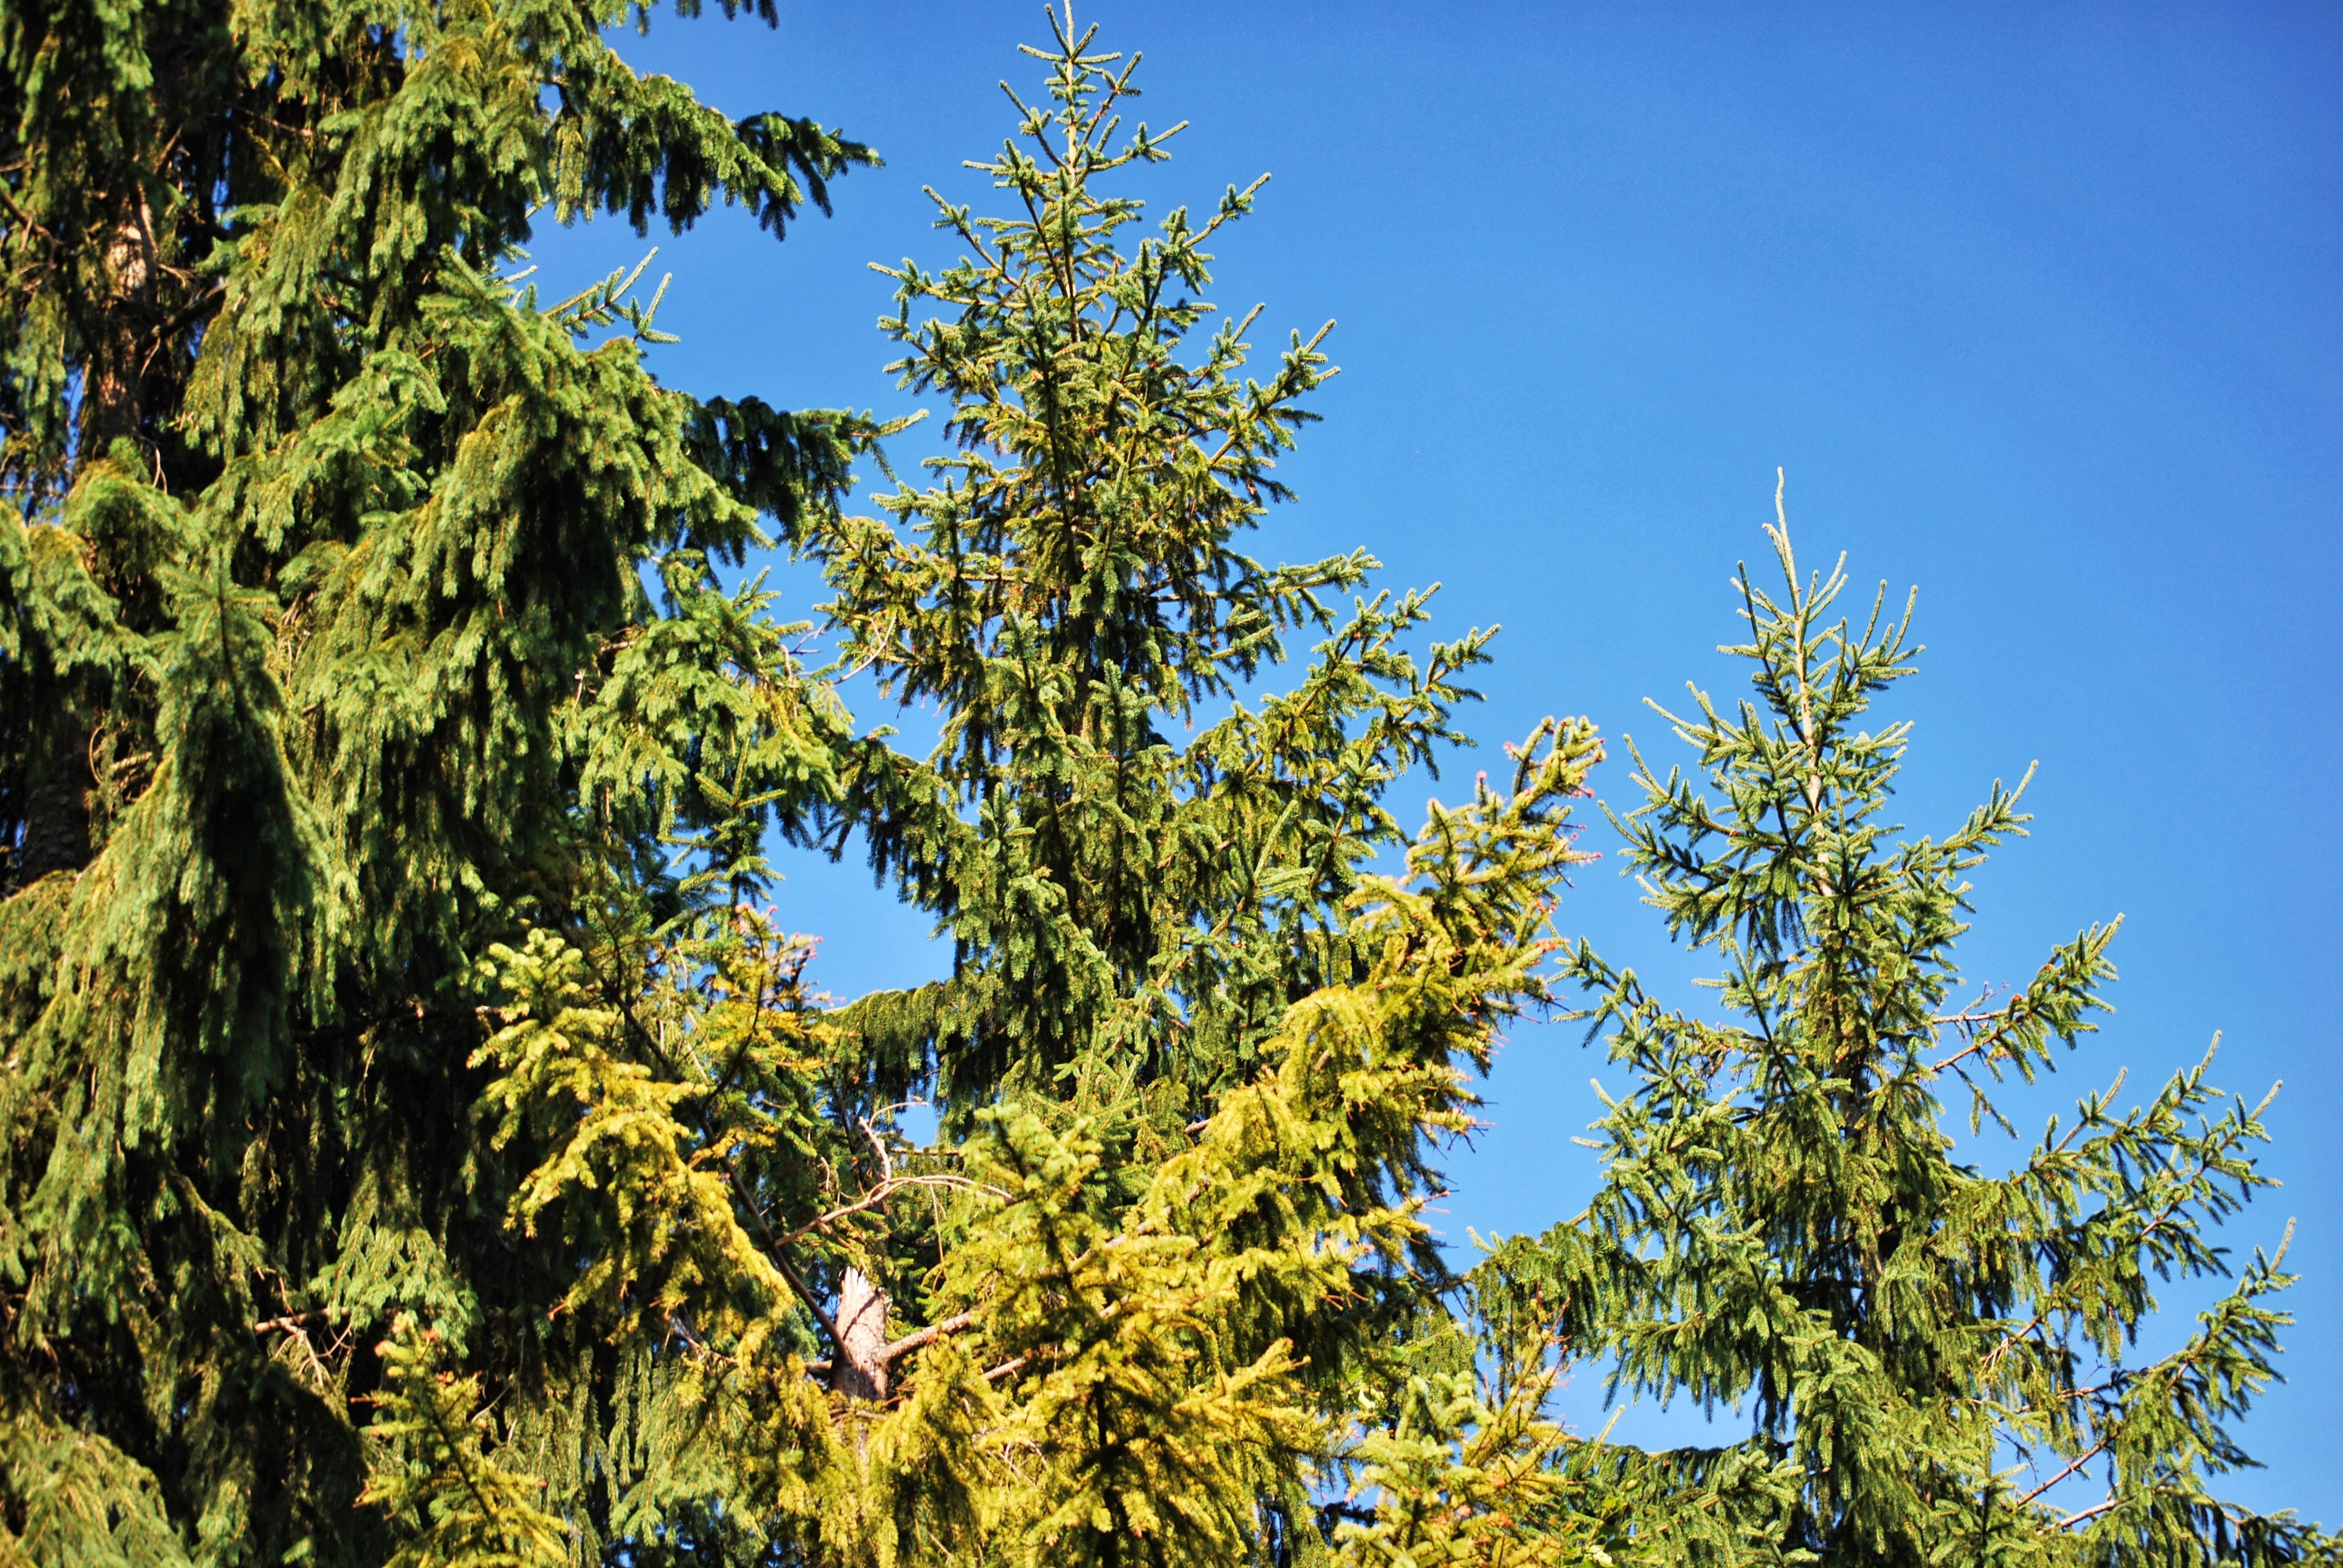
tree, nature, forest, branch, plant, sky, meadow, sunlight, leaf, flower, green, evergreen, autumn, botany, fir, flora, plants, conifer, coniferous, spruce, vegetation, shrub, woodland, larch, ecosystem, flowering plant, biome, woody plant, temperate coniferous forest, land plant